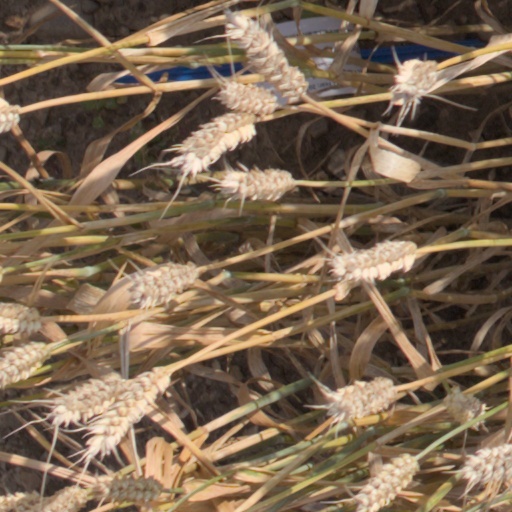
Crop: wheat